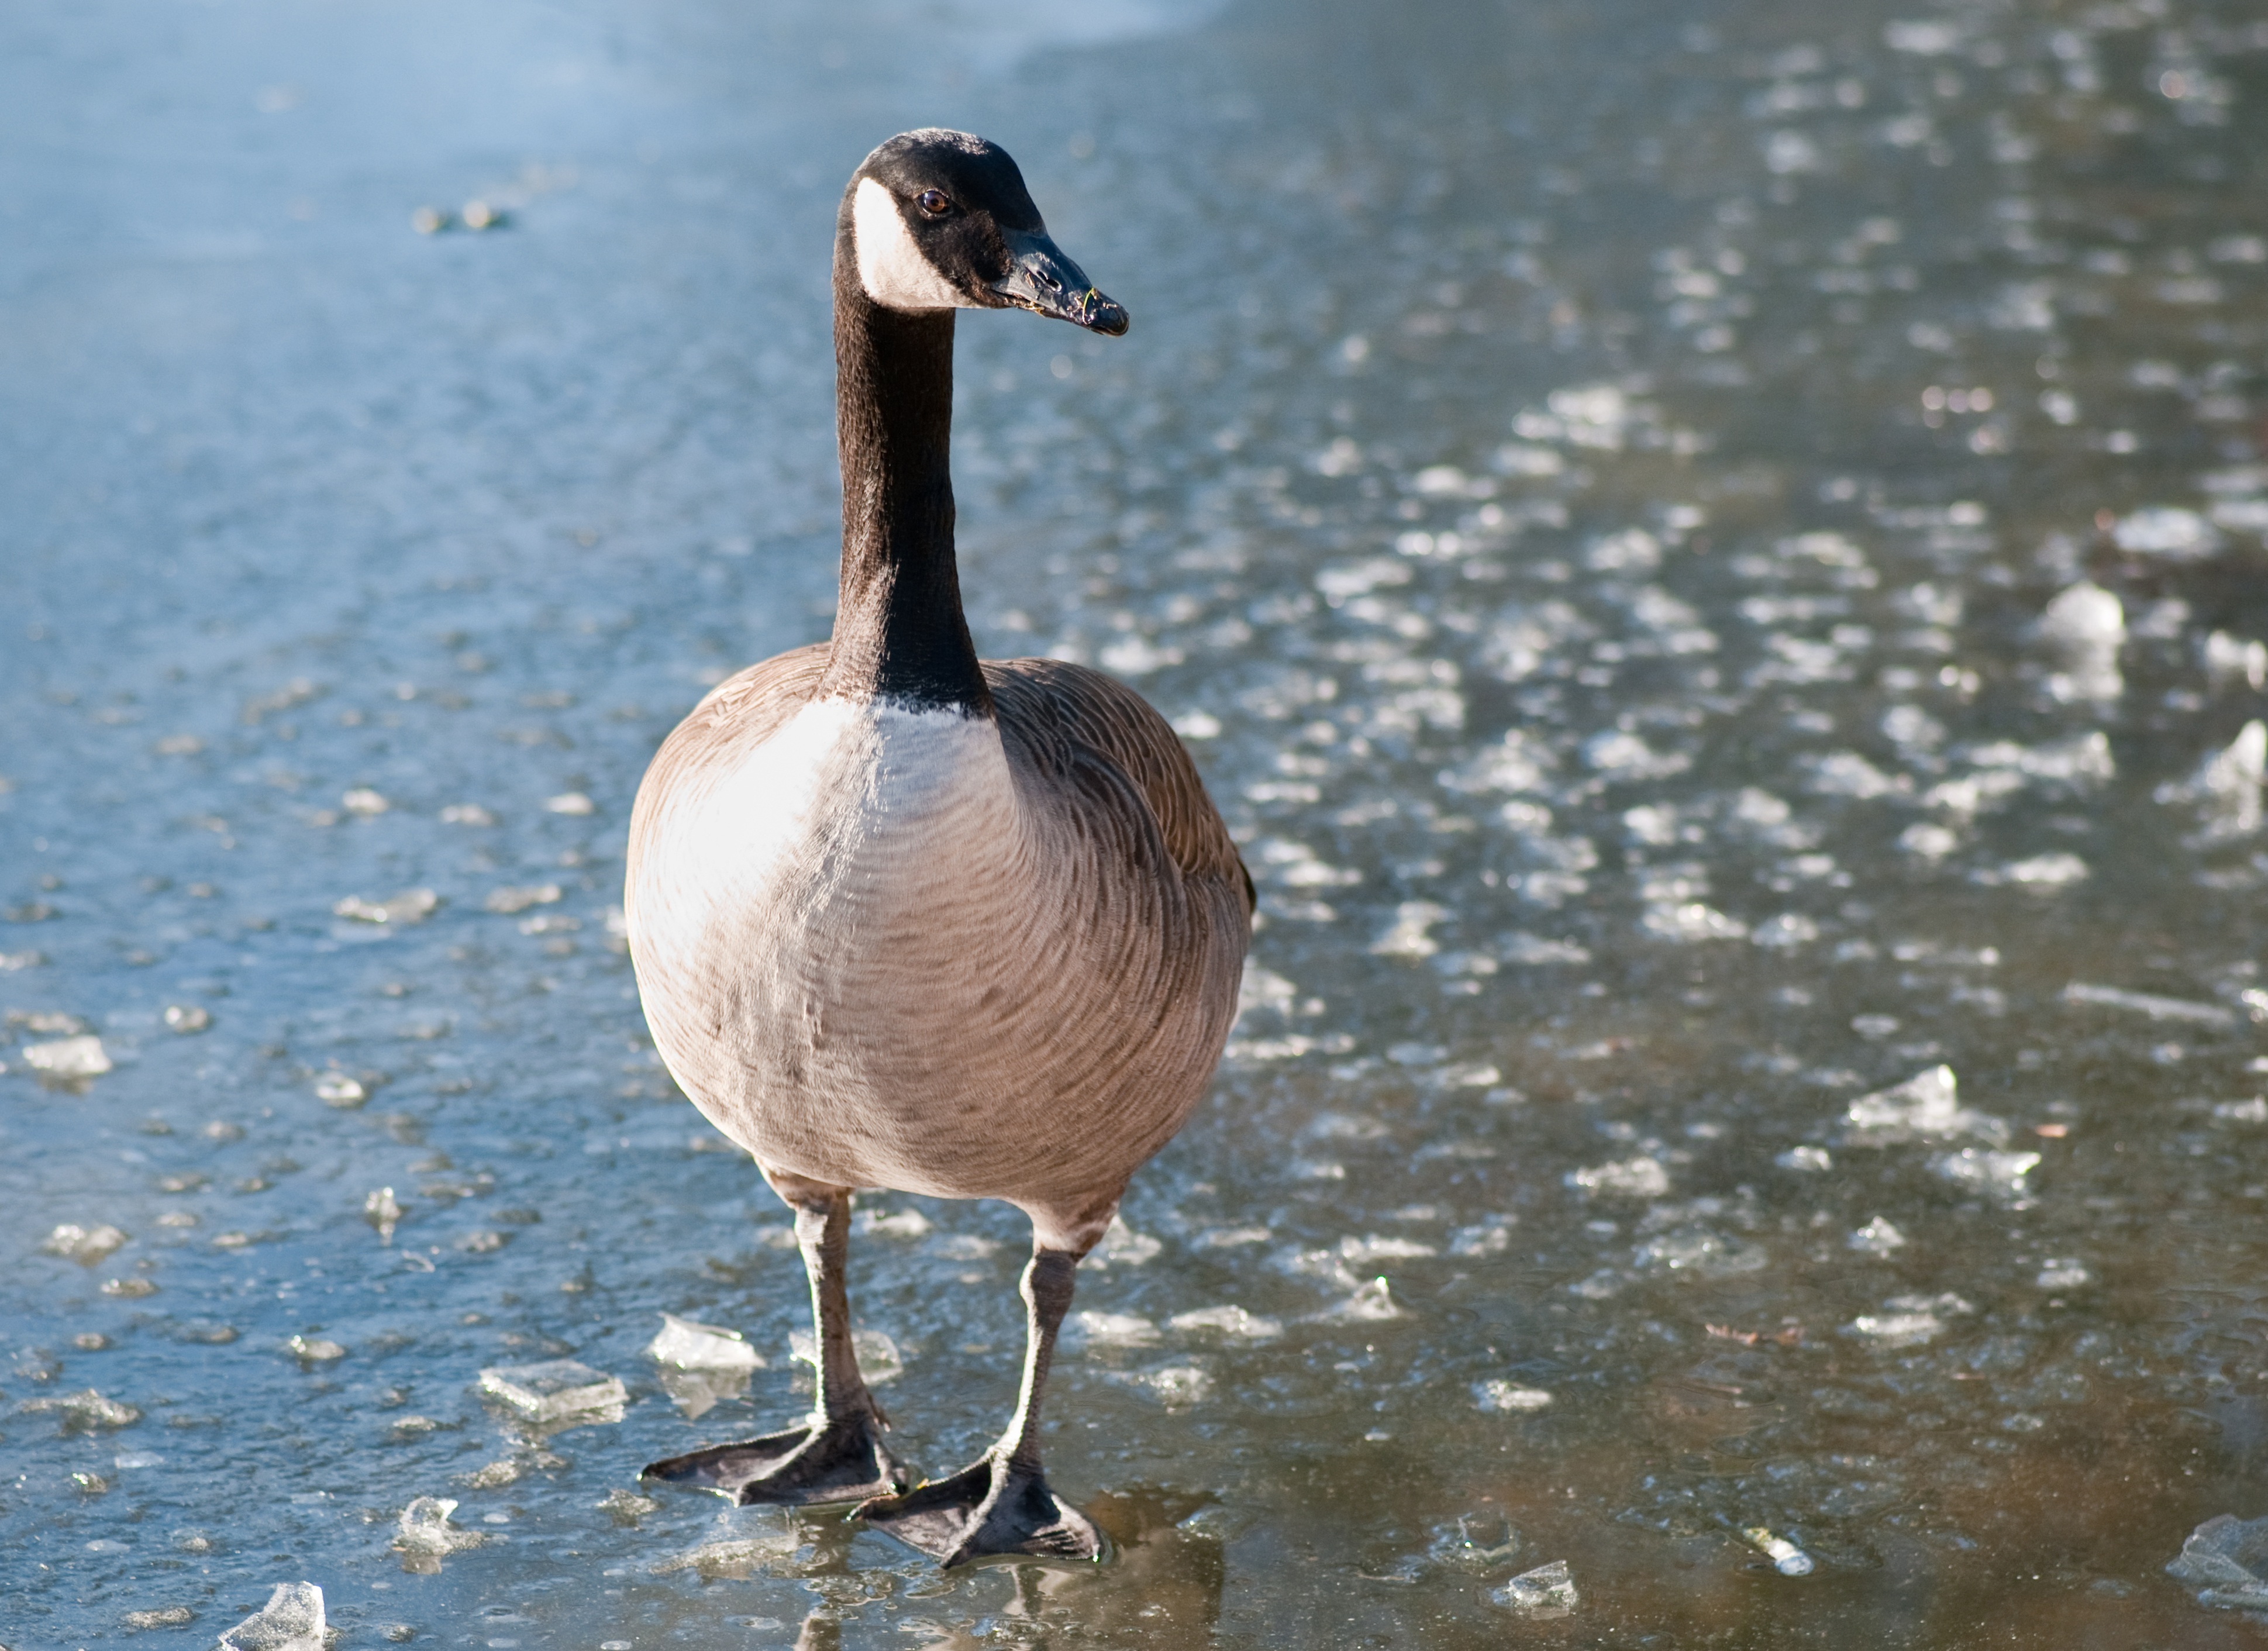
water, nature, bird, wildlife, reflection, beak, fauna, frozen lake, duck, goose, vertebrate, waterfowl, water bird, canada goose, ducks geese and swans